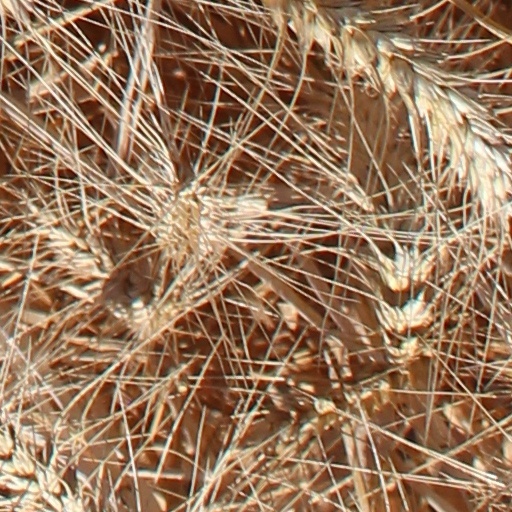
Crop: wheat